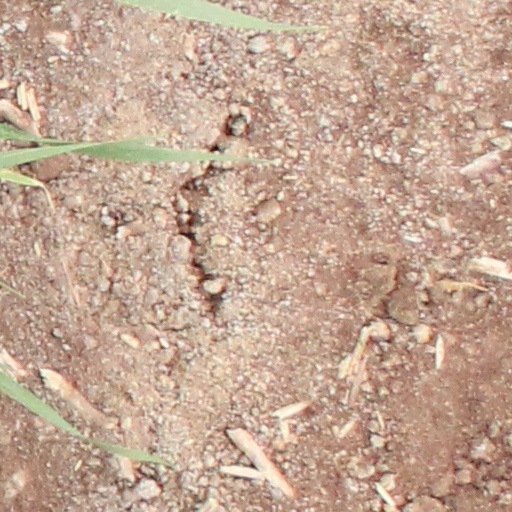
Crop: wheat